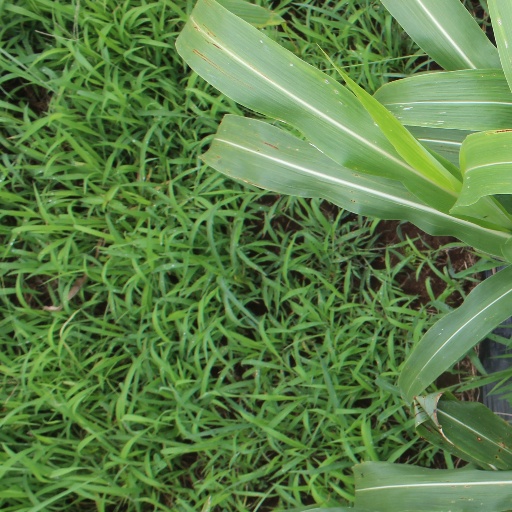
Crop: sorghum